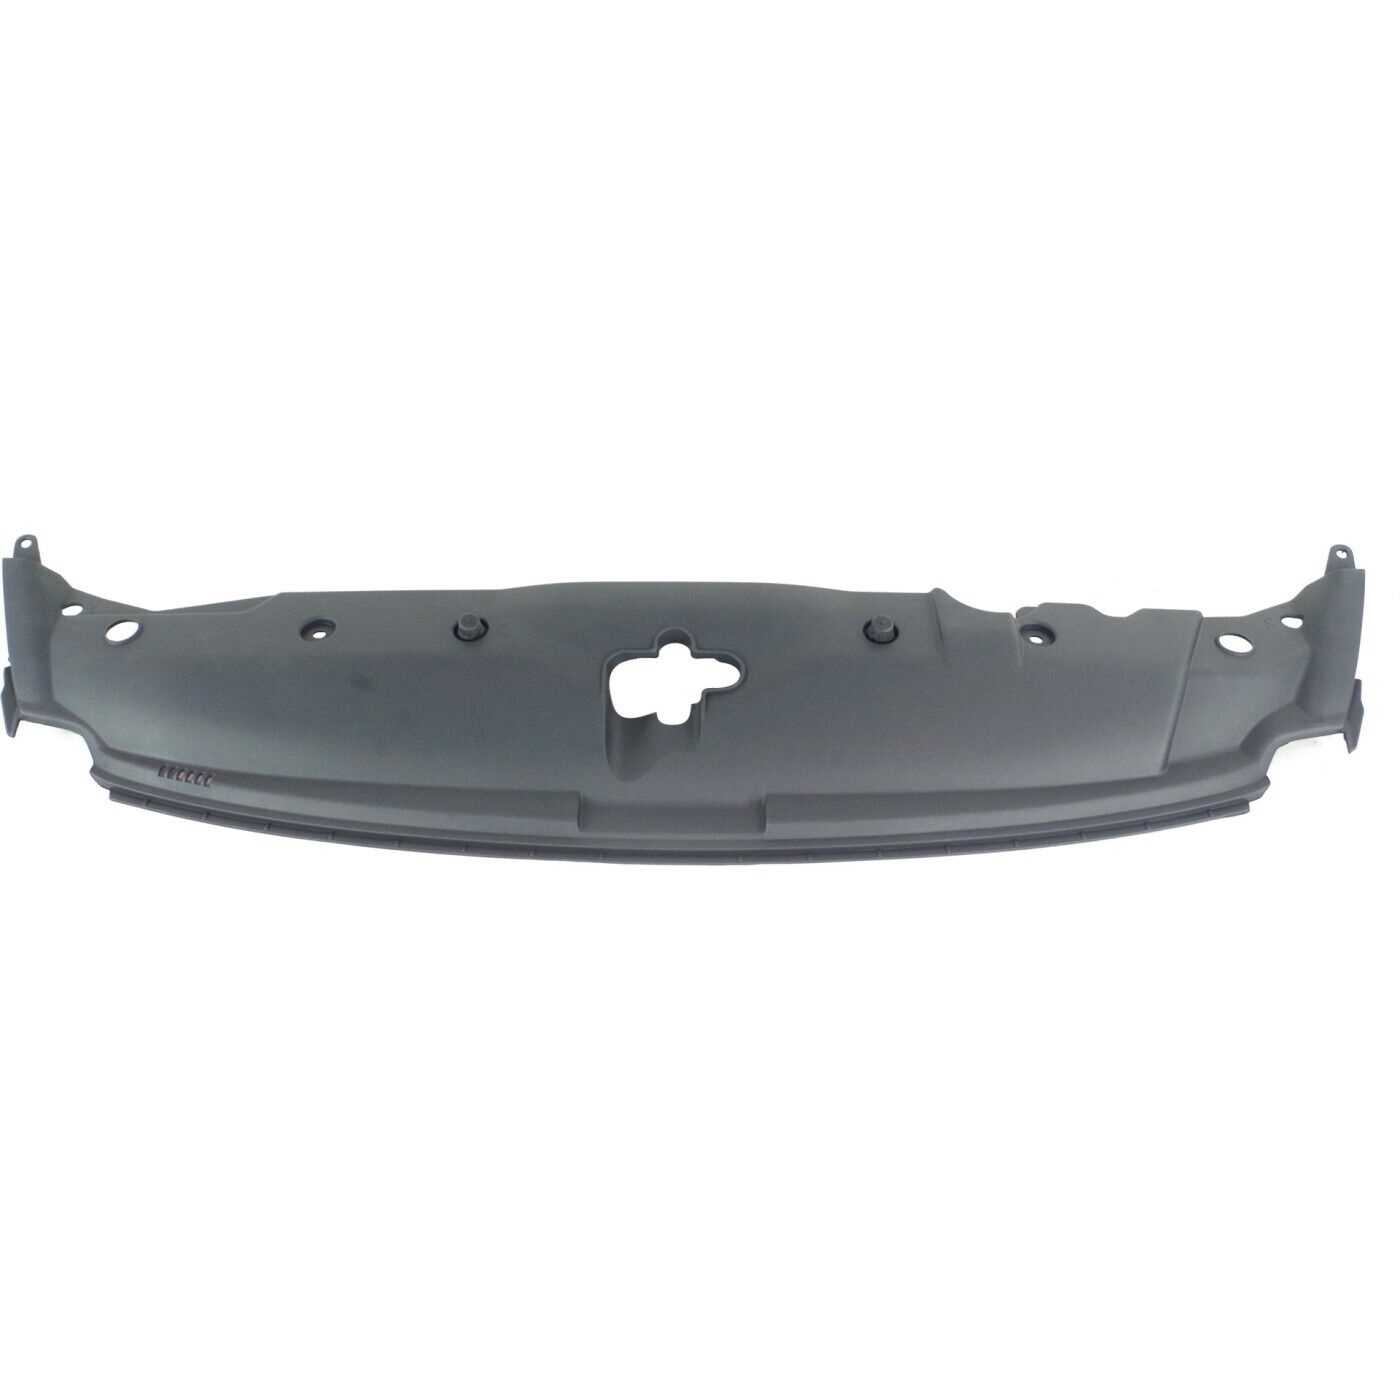
New Radiator Support Cover for 2006-2011 Honda Civic DX, EX, GX, Hybrid, LX
New Radiator Support Cover for 2006-2011 Honda Civic DX, EX, GX, Hybrid, LX SPECIFICATIONS Quantity sold : Sold individually Replaces oe number : 71125SNAA00 Replaces partslink number : HO1225147 Notes : Grille upper cover Interchange part number : 71125SNAA00, HO1225147 Prop 65 warning : WARNING: This product can expose you to chemical which is known to the State of California to cause cancer and birth defects or other reproductive harm. For more information go to www.P65Warnings.ca.gov . Condition : New WILL FIT Honda 2008-2011 Civic DX-G 2011 Civic EX-L 2009-2011 Civic Hybrid-L 2008 Civic MUGEN Si 2007-2011 Civic Si 2009-2010 Civic Sport 2006-2011 Civic (submodel: DX, EX, GX, Hybrid, LX) IMPORTANT NOTES Sedan If you have fitment questions or concerns, please contact us prior to ordering.
Brand: Aftermarket Replacement Parts
Category: Vehicles & Parts > Vehicle Parts & Accessories > Motor Vehicle Parts > Motor Vehicle Cooling Systems > Radiators